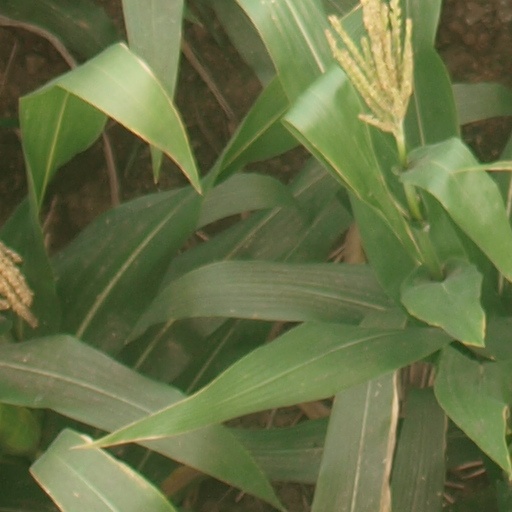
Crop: maize; corn